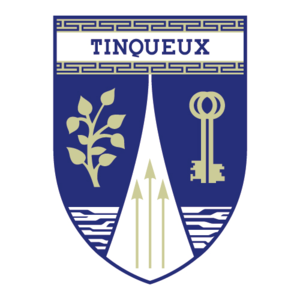
Tinqueux est une commune française de plus de 10 000 habitants, située dans le département de la Marne en région Grand Est. Elle fait partie de la communauté urbaine du Grand Reims Reims Métropole. Ses habitants sont appelés les Aquatintiens.